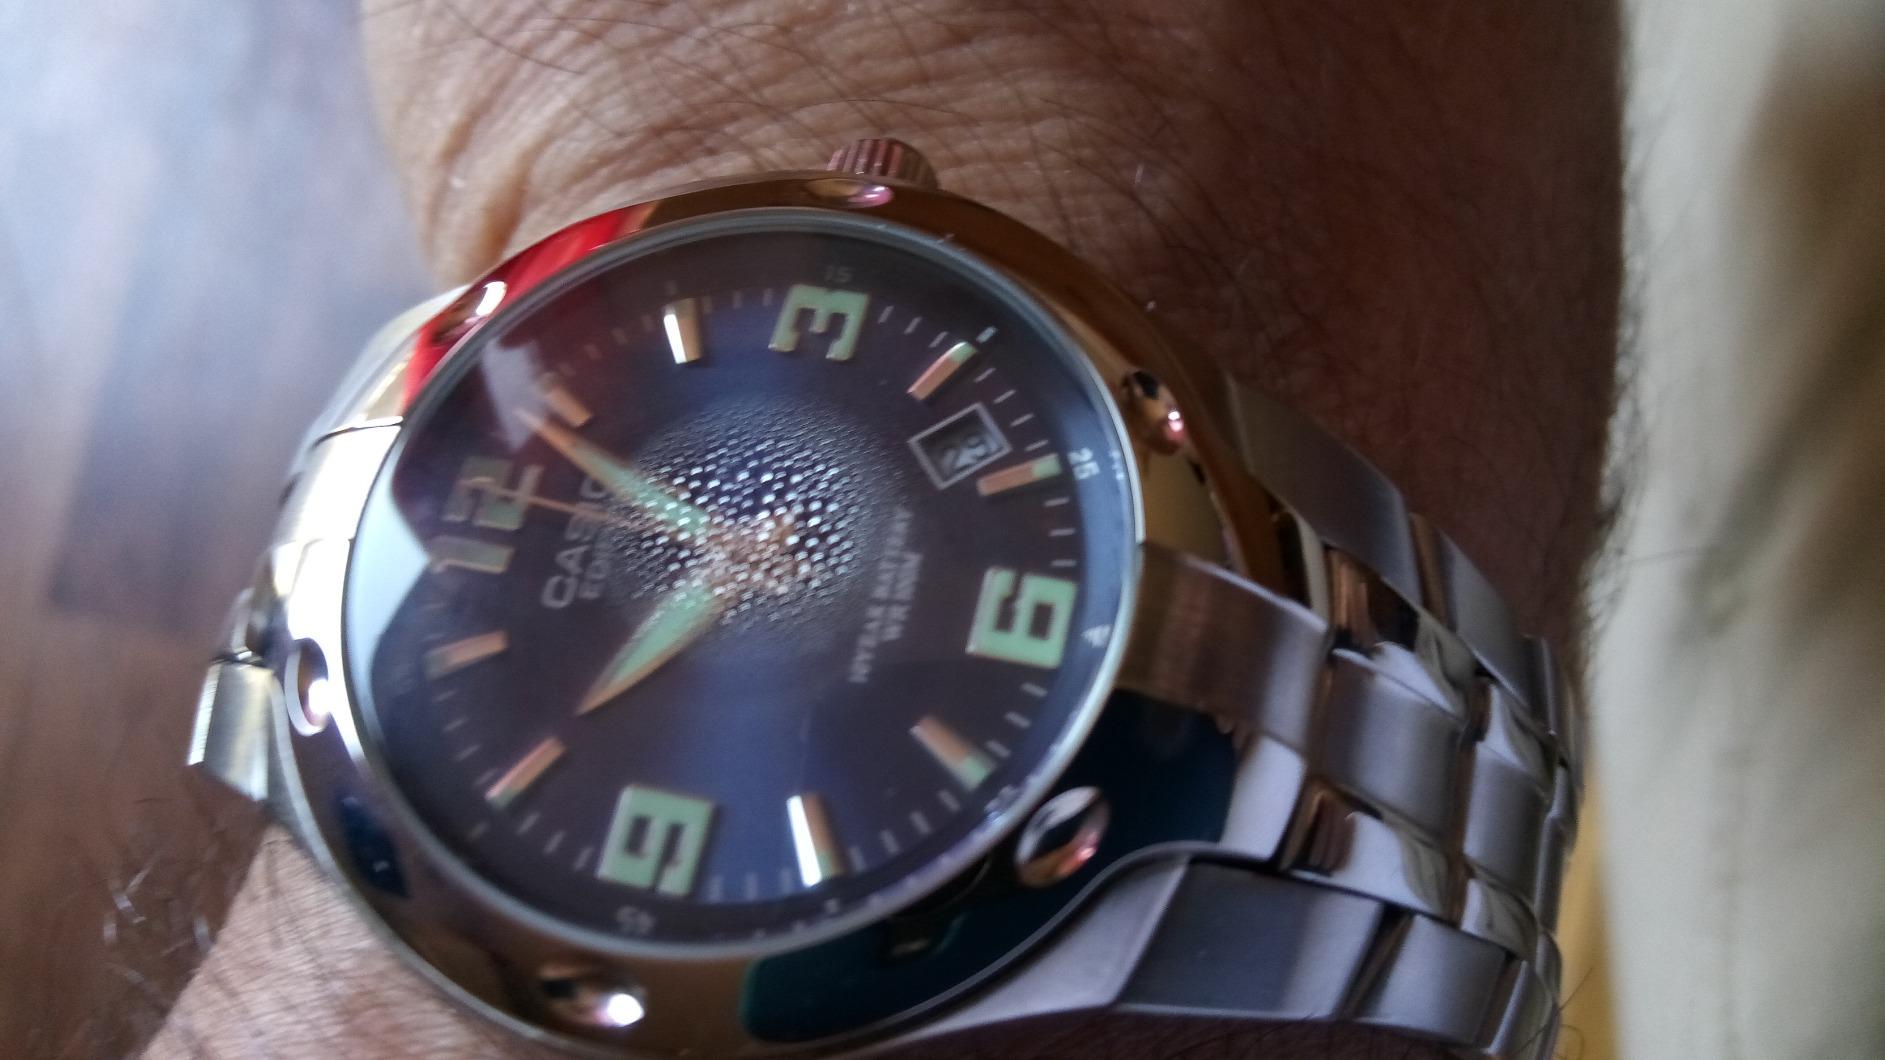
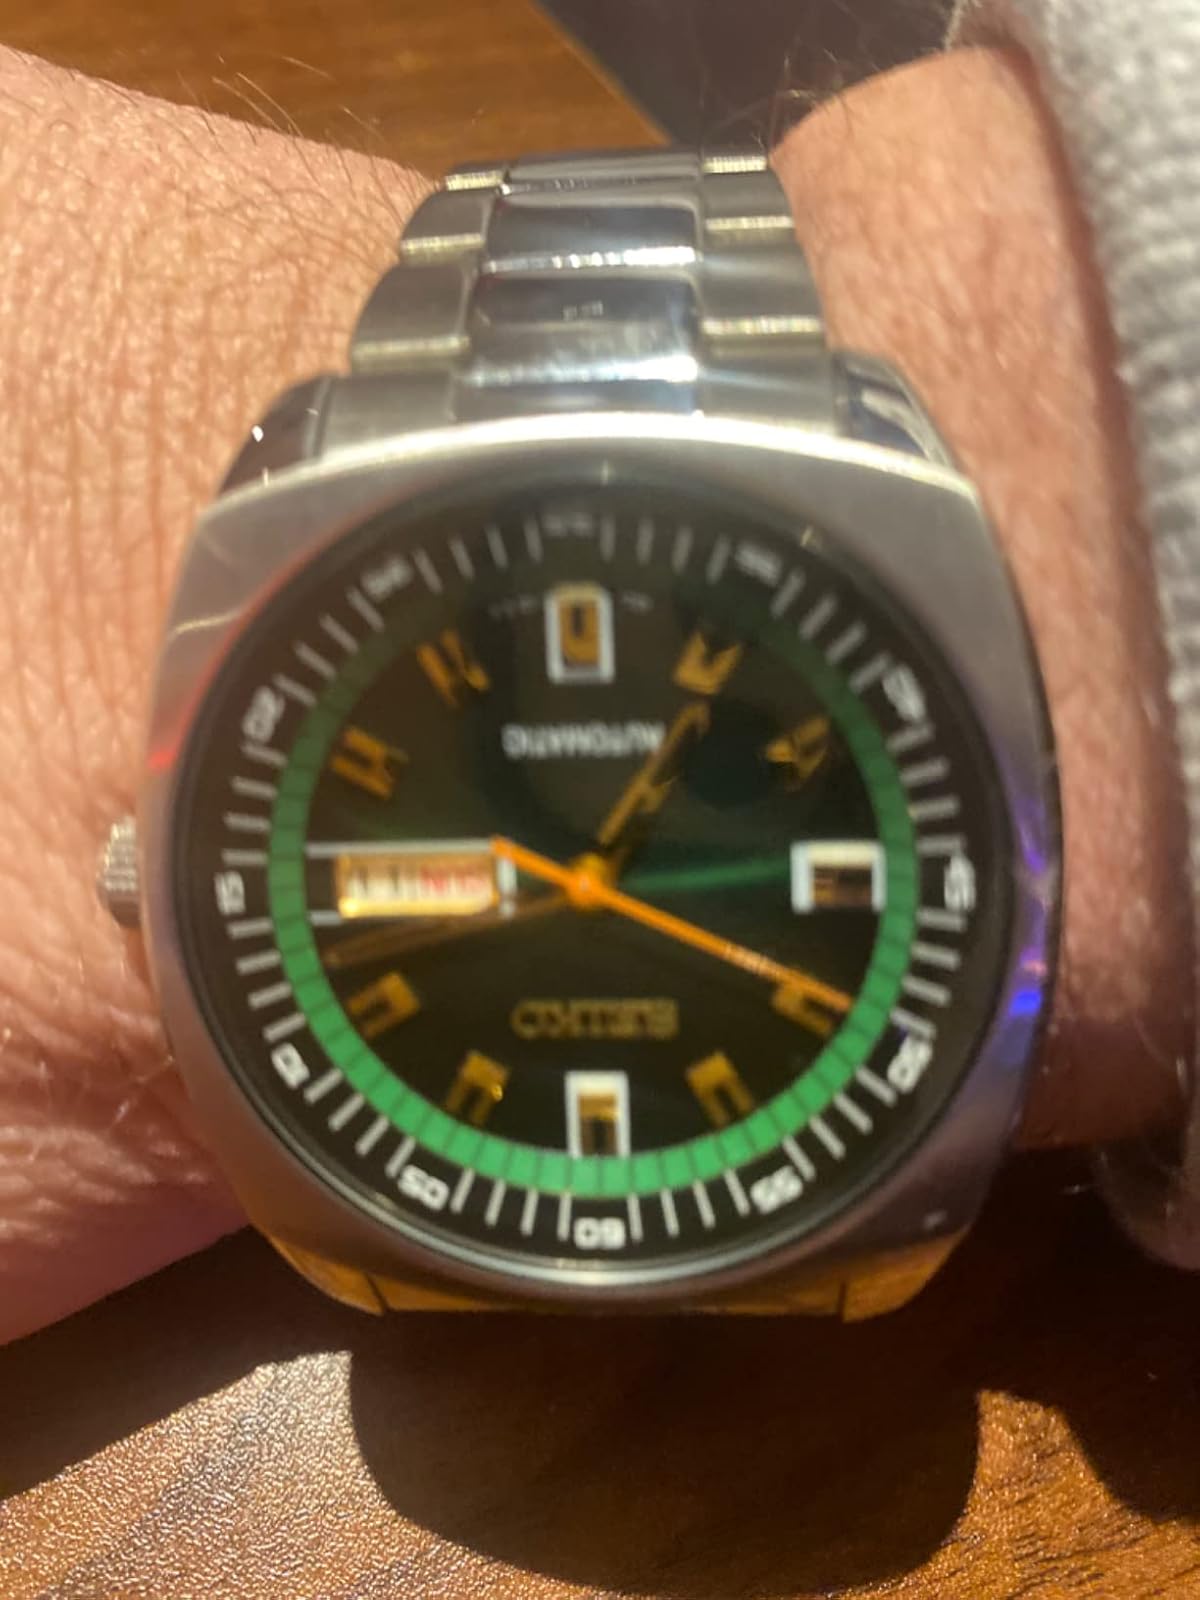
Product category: accessories_watch
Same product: no